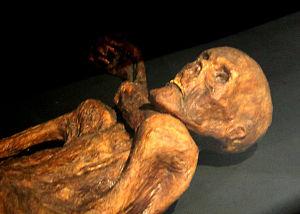
reconstitution de la momie de Ötzi présentée au musée de Préhistoire de Quinson, Alpes-de-Haute-Provence, France
L’adipocire ou gras de cadavre est le nom que l'on donne aux lipides d'un cadavre qui se sont transformés en une substance savonneuse grise blanchâtre, molle et grasse au toucher. Elle résulte de la saponification des graisses du cadavre qui se produit dans certaines conditions bien spécifiques : un corps riche en graisse, la présence d'eau, une température élevée, un pH alcalin et un milieu anaérobie. Elle est partiellement due à l'action de l'ammoniac, issue de la décomposition de l'albumine, et autres protéines, sur les matières grasses.
Ötzi est un homme momifié naturellement découvert fortuitement le 19 septembre 1991 à 3 210 mètres d'altitude, dans le val de Senales en Italie, à 92 mètres de la frontière de l'Autriche. La momie se trouvait dans le glacier du Hauslabjoch, près de la chaîne de Similaun dans les Alpes de l'Ötztal, non loin des Dolomites italiennes. Il était enseveli sous une couche de glace et son existence a été révélée par la fonte importante du glacier cet été-là. Il date du Chalcolithique. Dans les médias français, il a parfois été appelé Hibernatus, par référence au film du même nom.
On trouvera ci-dessous une liste de découvertes, d'inventions et d'innovations faites par accident, à la suite d'un concours imprévu de circonstances ou par hasard – ce qu'il est devenu courant d'appeler, sous l'influence du livre de Royston Roberts, Serendipity: Accidental Discoveries, les découvertes et inventions faites par sérendipité.